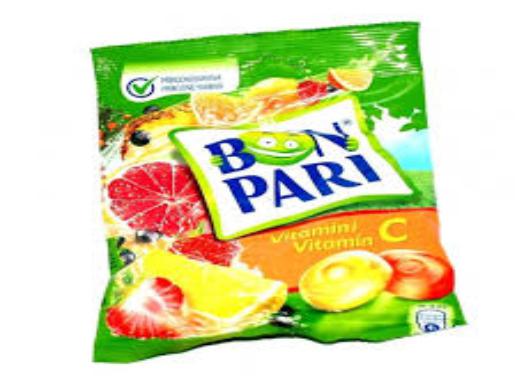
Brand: Bon Pari
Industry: Food